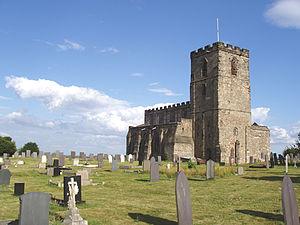
Eardwulf est roi de Northumbrie de 796 à 806, et peut-être à nouveau de 808 à une date inconnue, vers 810 ou 812, voire 830.